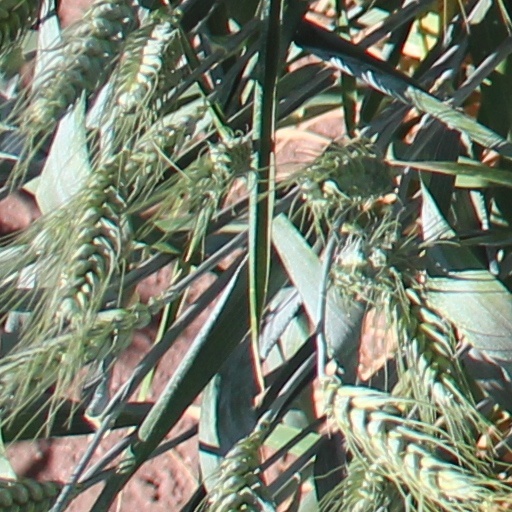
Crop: wheat